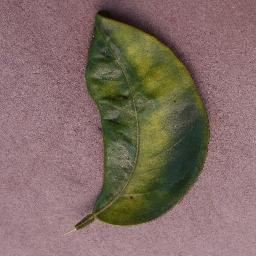
Label: Orange___Haunglongbing_(Citrus_greening)